Windland Smith Rice

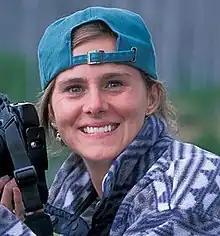

Sandra Windland "Wendy" Smith Rice (January 19, 1970 – May 31, 2005) was an American nature and animal photographer.